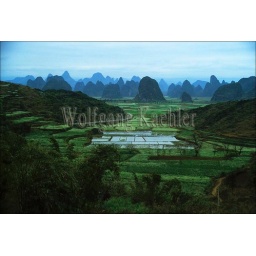
China, guilin, view of lime stone mountains with fields near the li river